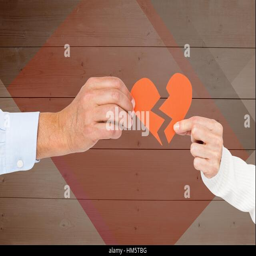
hands of couple holding a broken heart